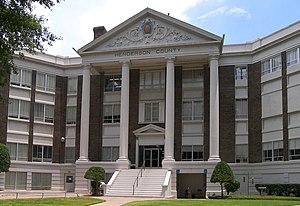
Le comté de Henderson, en anglais : Henderson County, est un comté situé dans le nord-est de l'État du Texas, aux États-Unis. Le comté est nommé en l'honneur de James Pinckney Henderson, le premier gouverneur du Texas après son entrée dans l'Union. Le siège du comté est Athens. Selon le recensement de 2010, sa population est de 78 532 habitants.